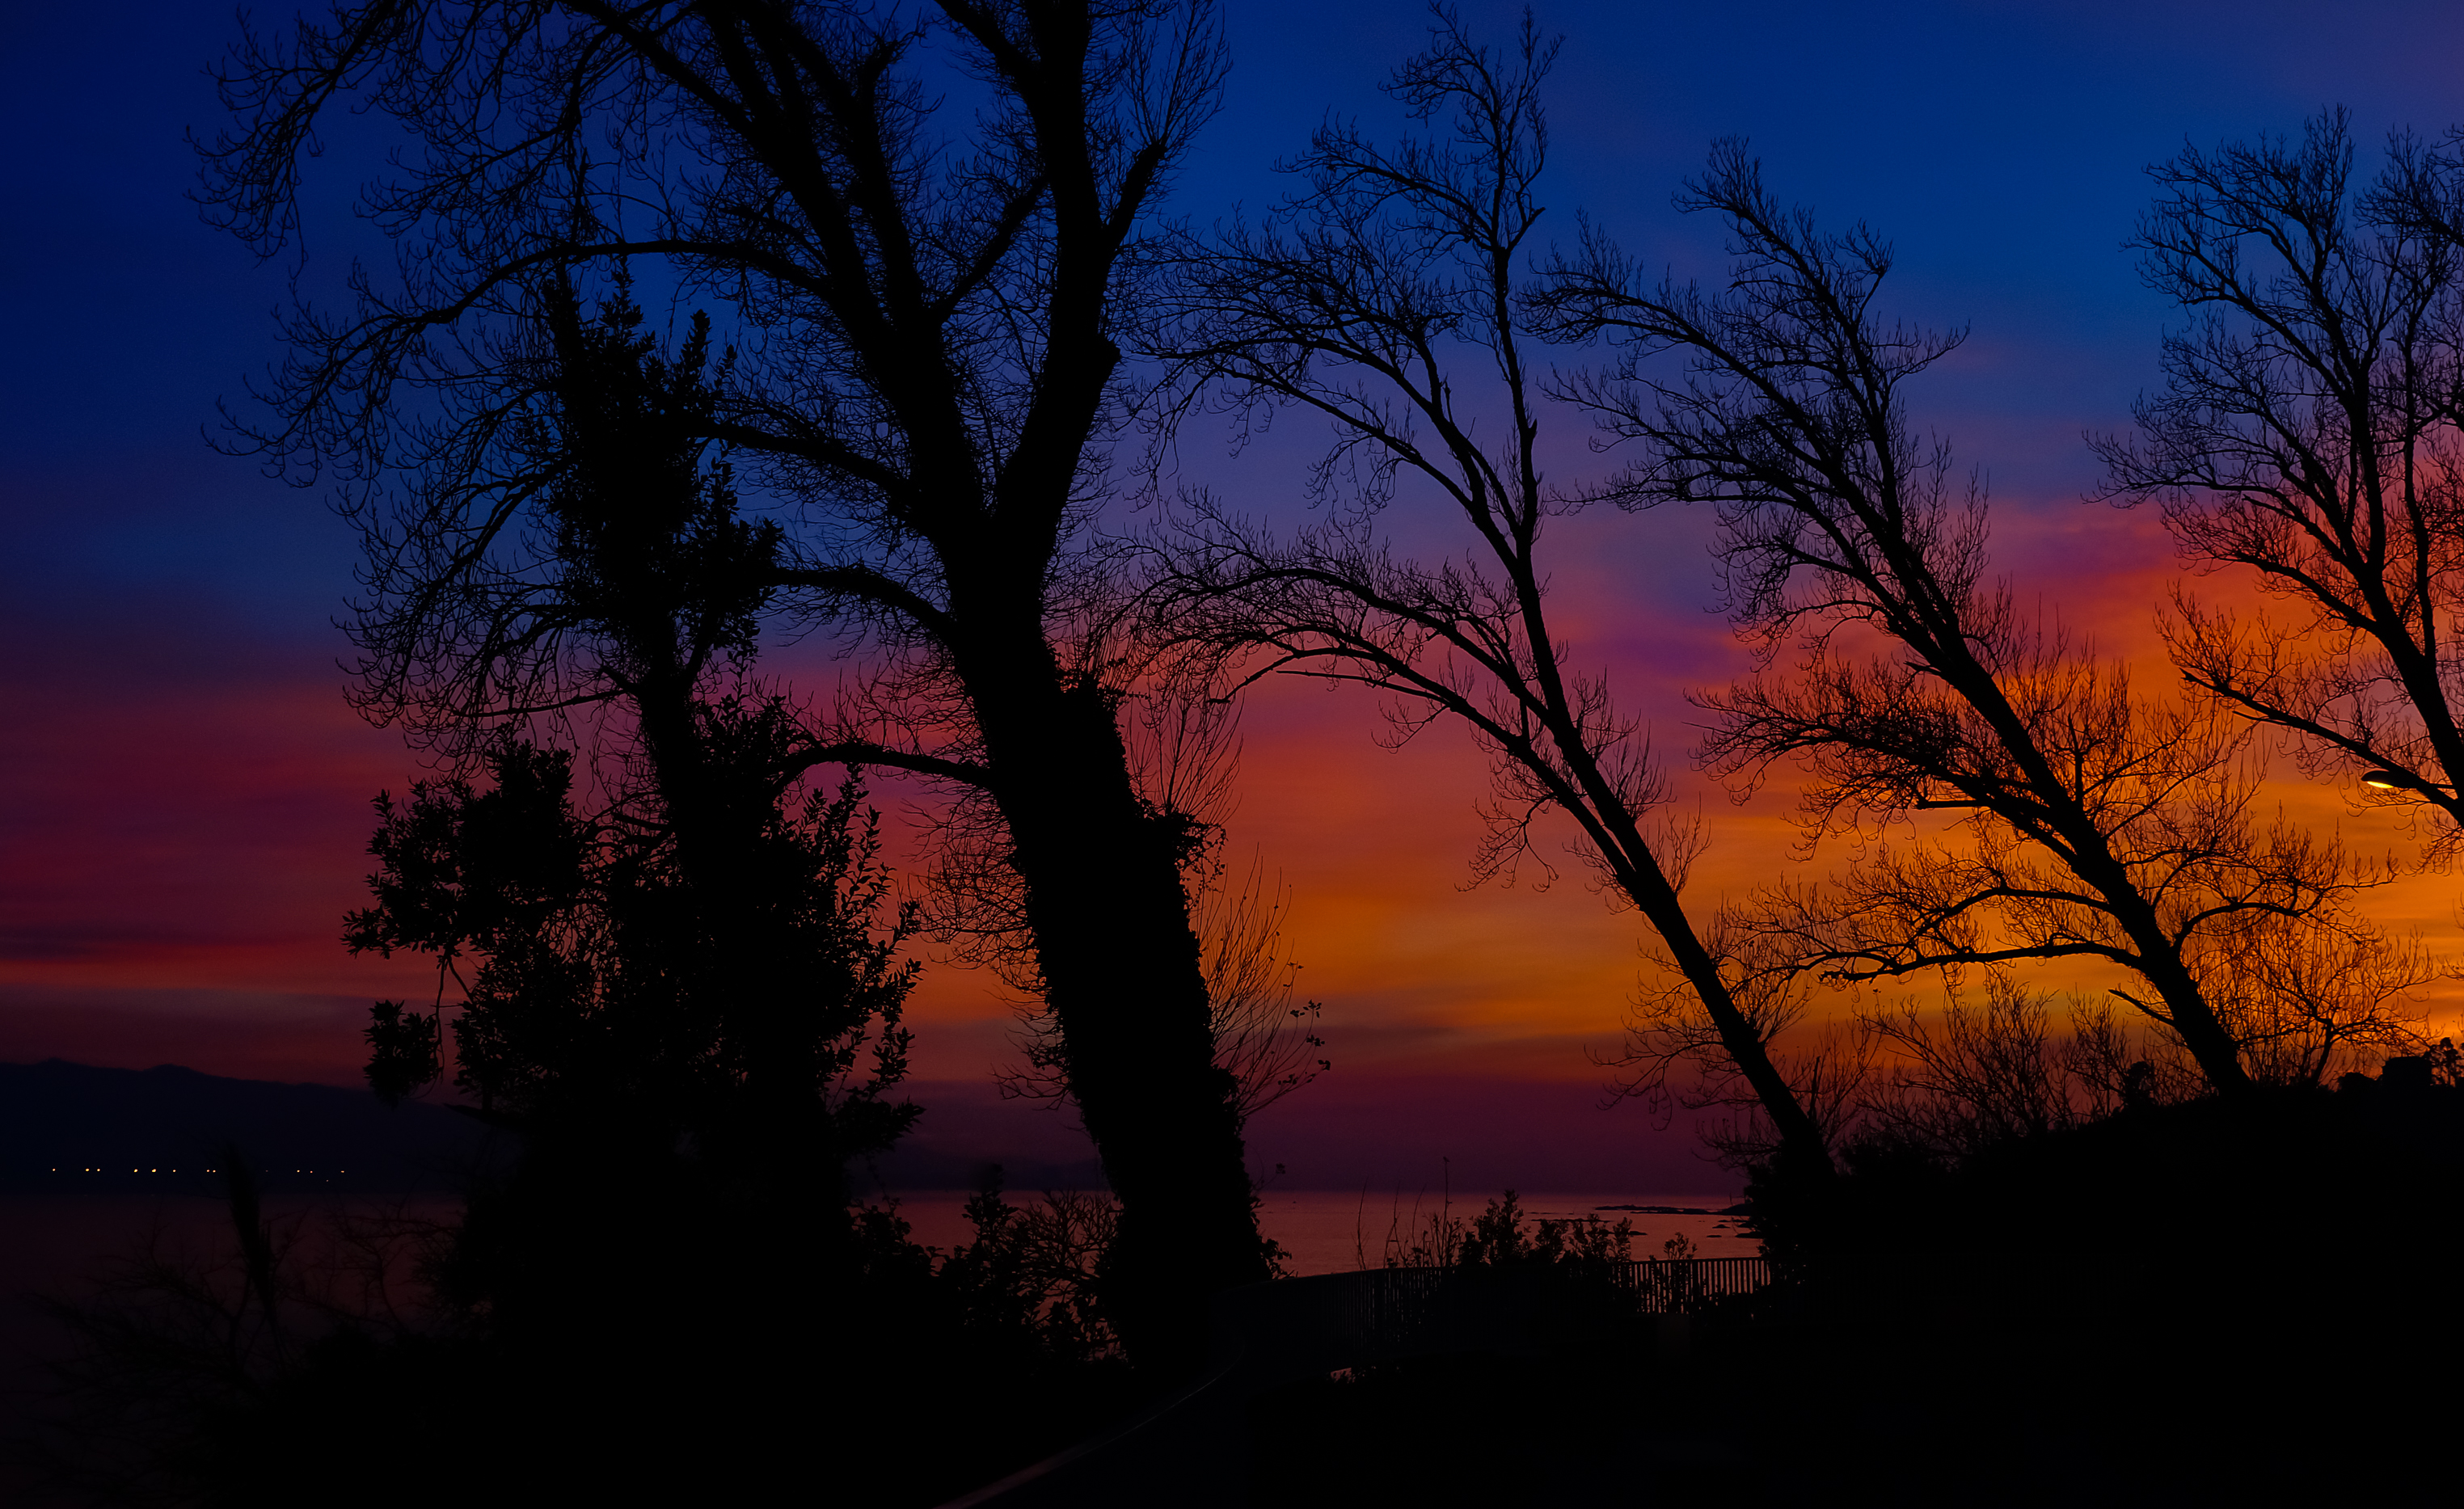
landscape, tree, branch, sky, sunrise, sunset, morning, dawn, atmosphere, photo, dusk, evening, spain, puestadesol, galicia, pontevedra, paisajes, atardecer, a77, espana, g, ggl1, gaby1, xovesphoto, sonya77, sony16105mm, gphoto, xelodegalicia, moana, afterglow, gabrielcoru a, gabycoru a, atmospheric phenomenon, woody plant, red sky at morning